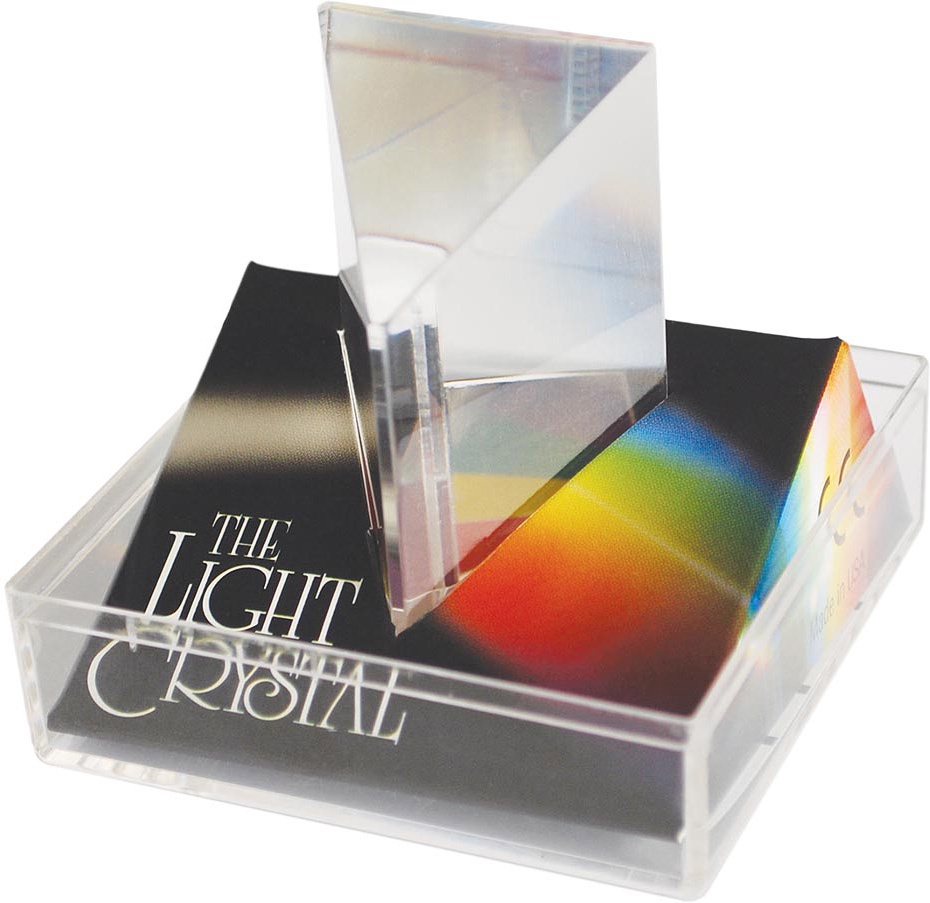
The Light Crystal Prism 2.5"
A quality 60 degree acrylic prism allows you to learn to split a beam of light into a Multi-Colored rainbow or look through the top beveled edge to reflect images into wonderful kaleidoscopic patterns. Instructions included. Made in USA. For ages 8+.
Brand: Tedco Toys
Category: Toys & Games > Toys > Visual Toys > Prisms